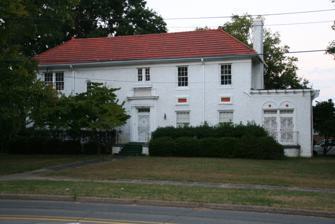
Building: Reuben W. Robins House
Country: United States of America
Year built: 1928
Historic house in Arkansas, United States United States historic place Reuben W. Robins House U.S. National Register of Historic Places Location in Arkansas Show map of Arkansas Location in United States Show map of the United States Location 508 Locust St., Conway, Arkansas Coordinates 35°5′14″N 92°26′26″W / 35.08722°N 92.44056°W / 35.08722; -92.44056 Area less than one acre Built 1928 ( 1928 ) Architectural style Mission/spanish Revival NRHP reference No. 05001072 Added to NRHP September 28, 2005 The Reuben W. Robins House is a historic house at 508 Locust Street in Conway, Arkansas .  Built in 1928, it is a fine local example of Mission Revival architecture.  It is two stories in height, with a hipped red tile roof and a stuccoed exterior.  Most of its windows are rectangular sash, but there are a few round-arch windows in the Mission style.  The house was built for Reuben W. Robins , a prominent local attorney who also served on the Arkansas Supreme Court . The house was listed on the National Register of Historic Places in 2005. See also National Register of Historic Places listings in Faulkner County, Arkansas References